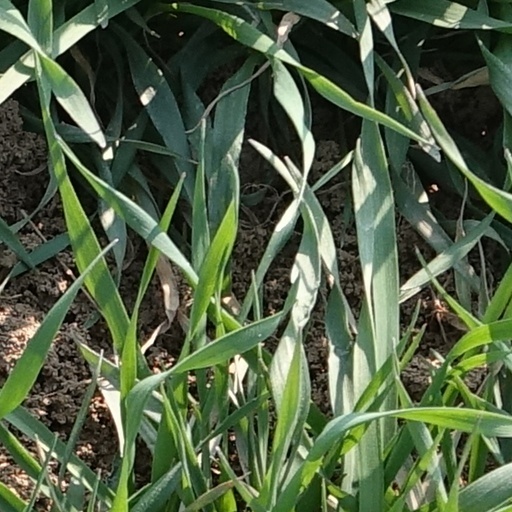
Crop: wheat